Shortland Street

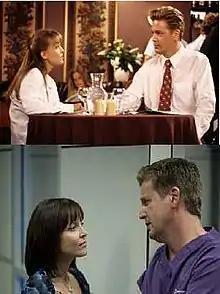
The longest running characters Chris and Rachel as they were in 1993 and 16 years later in 2009

"Shortland Street"s first episode aired on 25 May 1992 to mixed reviews. Ratings were originally high after a successful marketing campaign, but fell steadily throughout the year until 1993 when they rose dramatically. The show would have been cancelled in the first year if it was not for the fact TVNZ ordered a year's worth of episodes.